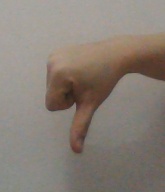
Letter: waw